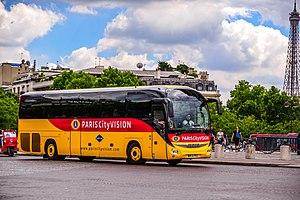
L'usine Iveco Bus Annonay, assemble des Autobus et Autocars de tourisme.